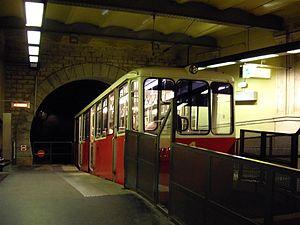
Le funiculaire Fourvière est à son terminus, Fourvière.